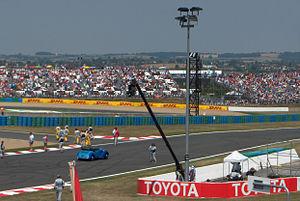
Grue pour caméra préparée sur le circuit de Nevers Magny-Cours, avant le Grand Prix de Formule Un en 2006.